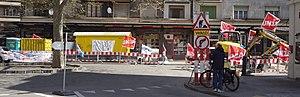
Grève des ouvriers de l'entreprise de construction «
Unia est le plus grand syndicat en Suisse. Il est actif dans les secteurs de l'industrie, de la construction et des services privés. Unia représente les intérêts de tous les travailleurs et propose à ses membres conseils, assistance juridique et autres services.